Jaime Ray Newman

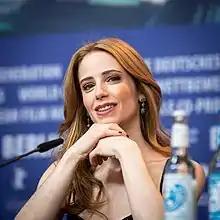
Newman at the 2019 Berlin Film Festival

In August 2016, she was cast in the recurring role of Wildred Darnell on the fifth season of TNT's procedural drama series "Major Crimes". The following year, Newman began starring in the series regular role of Sarah Lieberman on Netflix's Marvel drama "The Punisher", a spin-off series featuring the character from "Daredevil". She then recurred as Irene McAllistair in the third season of the Syfy drama series "The Magicians". Newman had a recurring role as Linda Langer in the second season of Bravo's dark comedy series "Imposters". In 2018, she produced her first feature film, the biographical racial drama "Skin", directed by her husband Guy Nattiv. For her work, she received the Academy Award for Best Live Action Short Film.